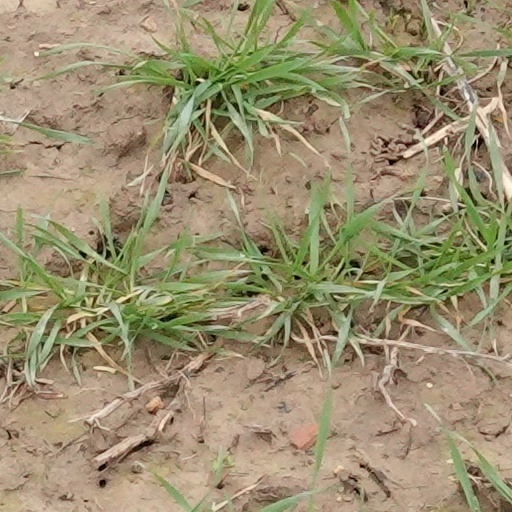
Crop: wheat